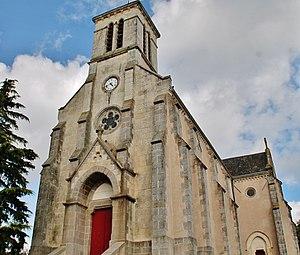
église St Eutrope
La liste des églises de la Vendée recense de la manière la plus complète possible les églises, cathédrale et basiliques situées dans le département français de la Vendée.
Poiroux, appelée avant 1967 Le Poiroux, est une commune du Centre-Ouest de la France, située dans le département de la Vendée en région Pays de la Loire. Les habitants sont les Pérusiennes et les Pérusiens.